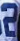
Number: 2